Caroline Mays Brevard

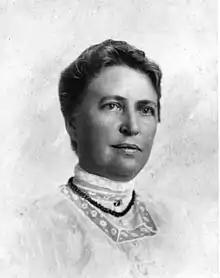

Caroline Mays Brevard (1860–1920) was an educator, historian and author in Brevard County, Florida. She was a history professor at Florida State College for Women (now part of Florida State University) She was added to the List of Great Floridians in 2012. She was a member of the Florida Historical Society and the group maintains a Caroline Mays Brevard Award in her honor.